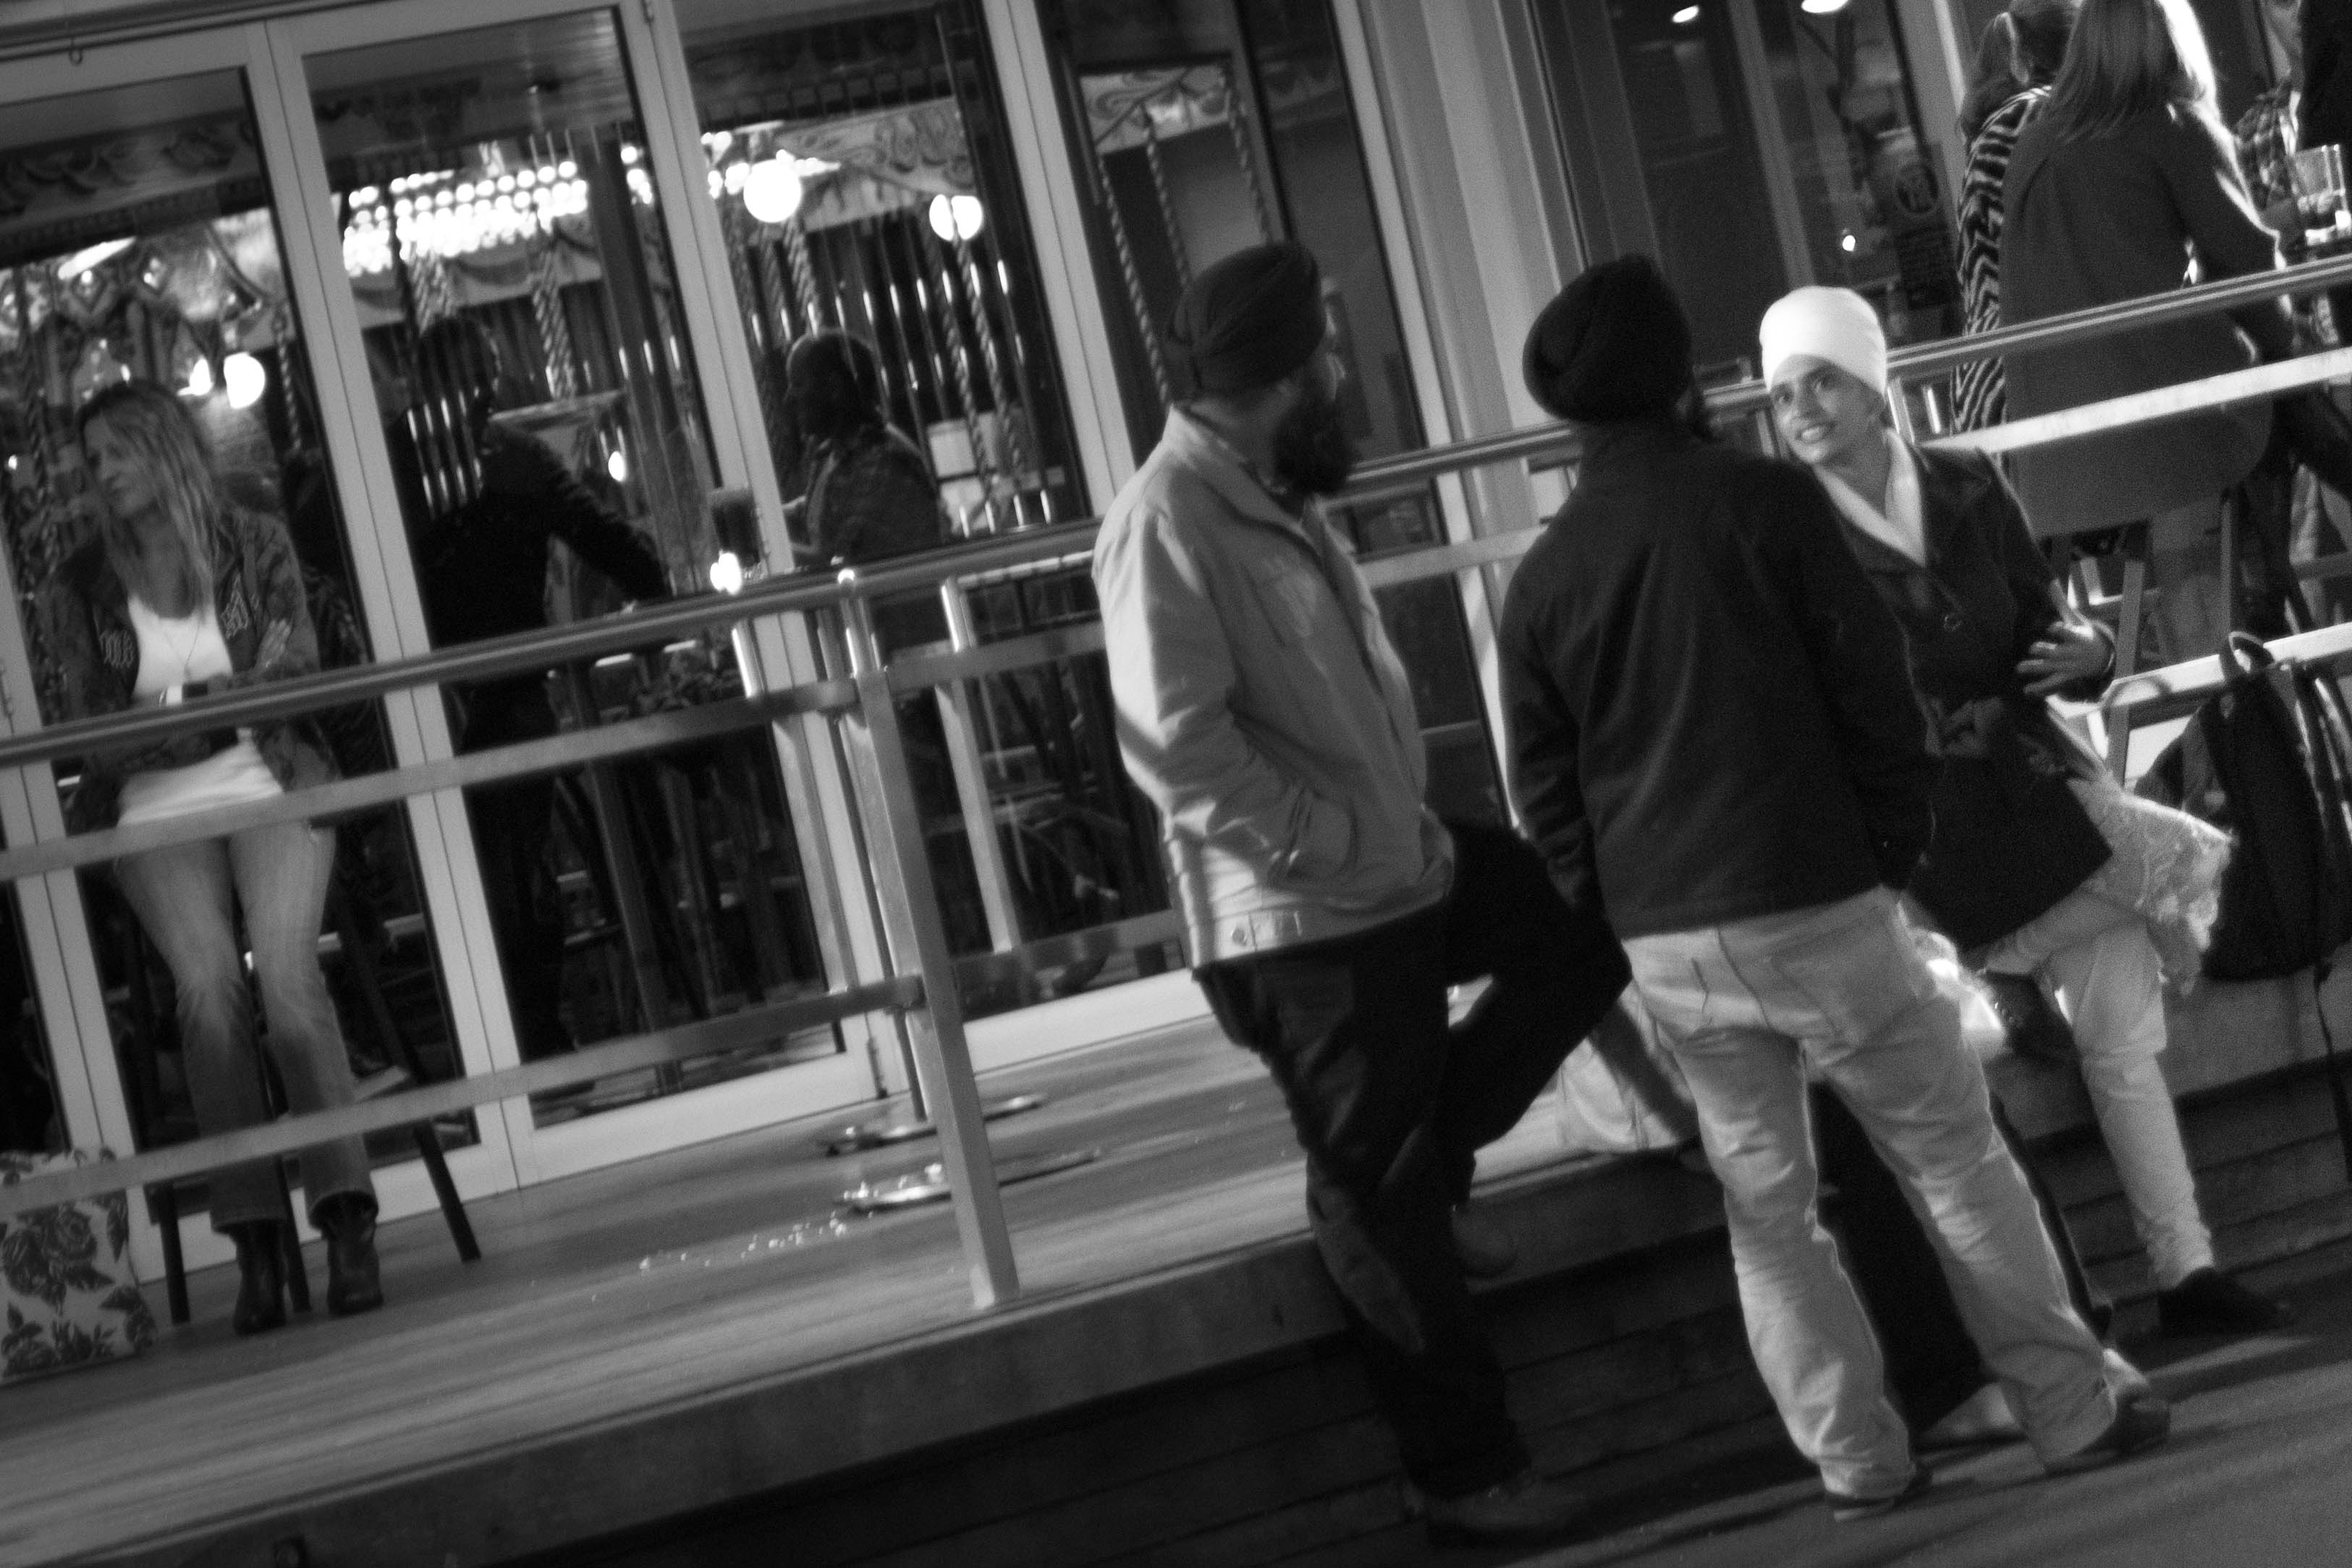
black and white, road, white, street, photography, crowd, black, monochrome, infrastructure, photograph, monochrome photography, film noir